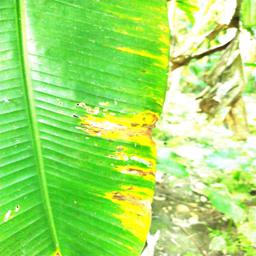
Label: YELLOW SIGATOKA